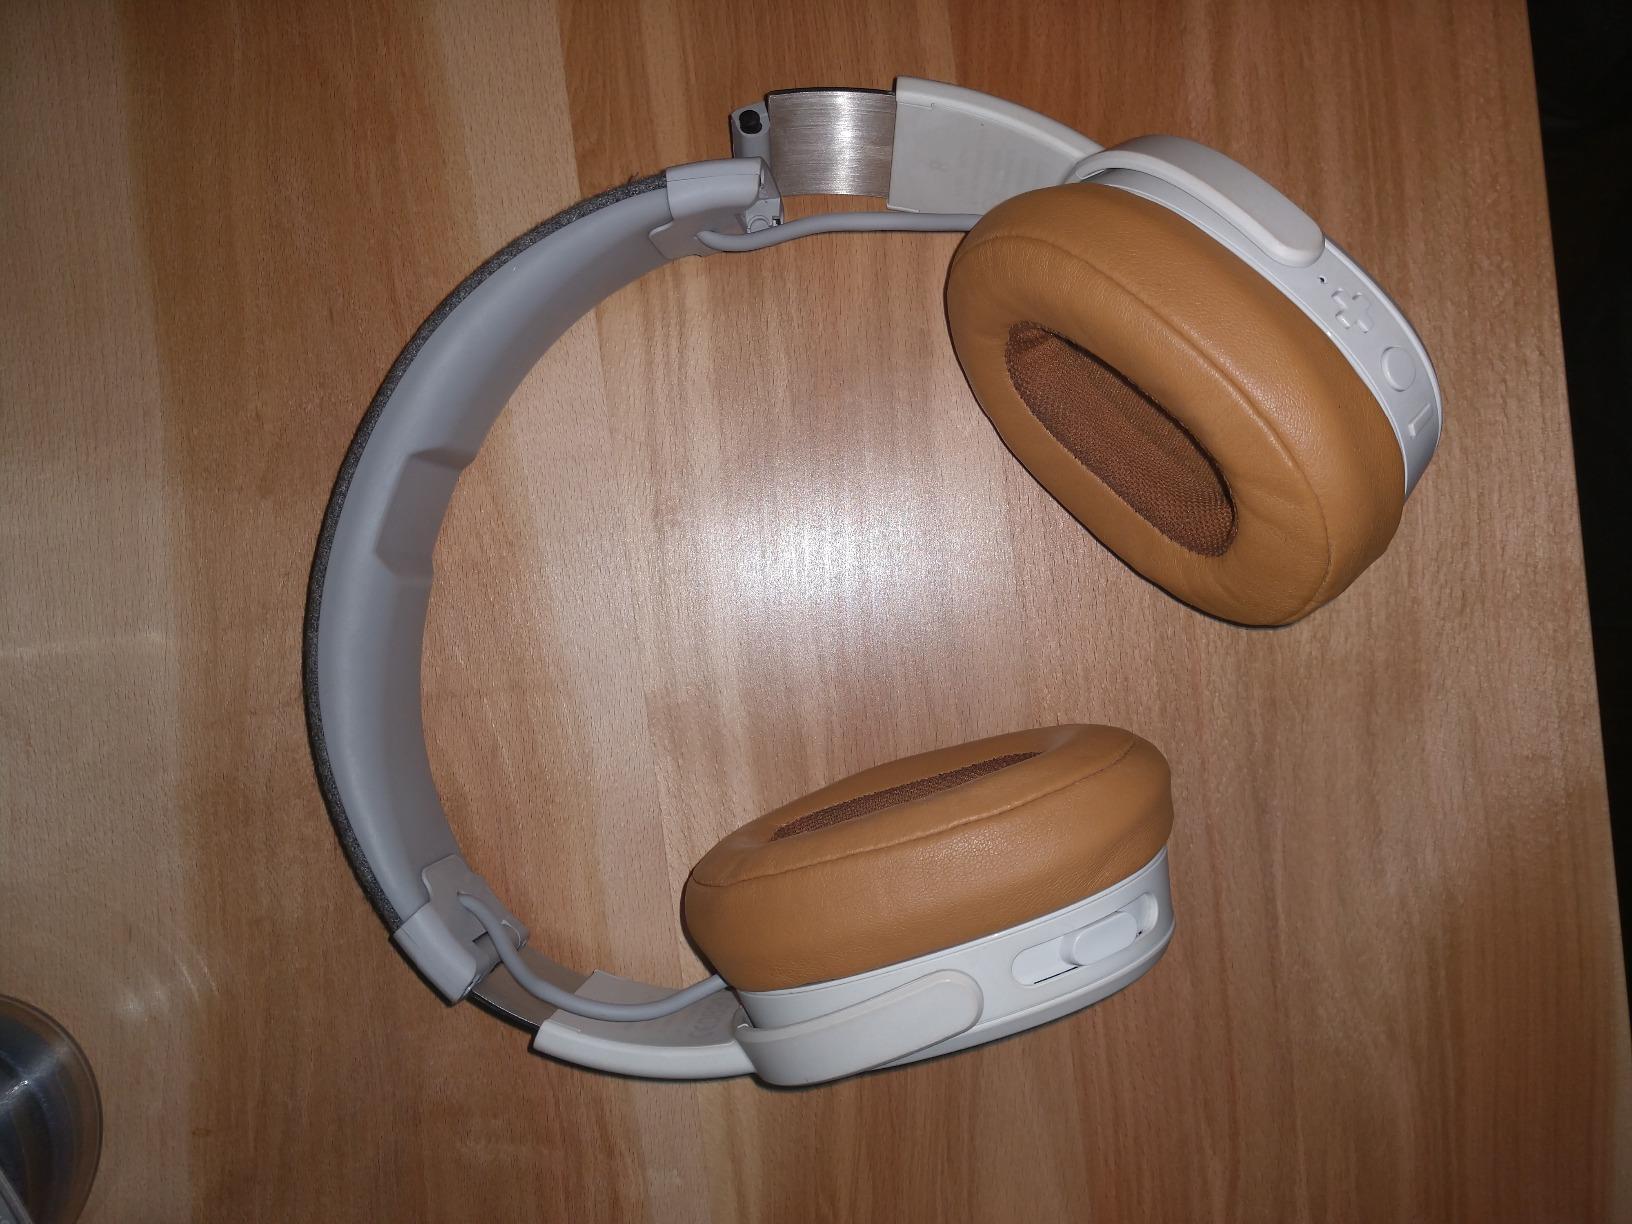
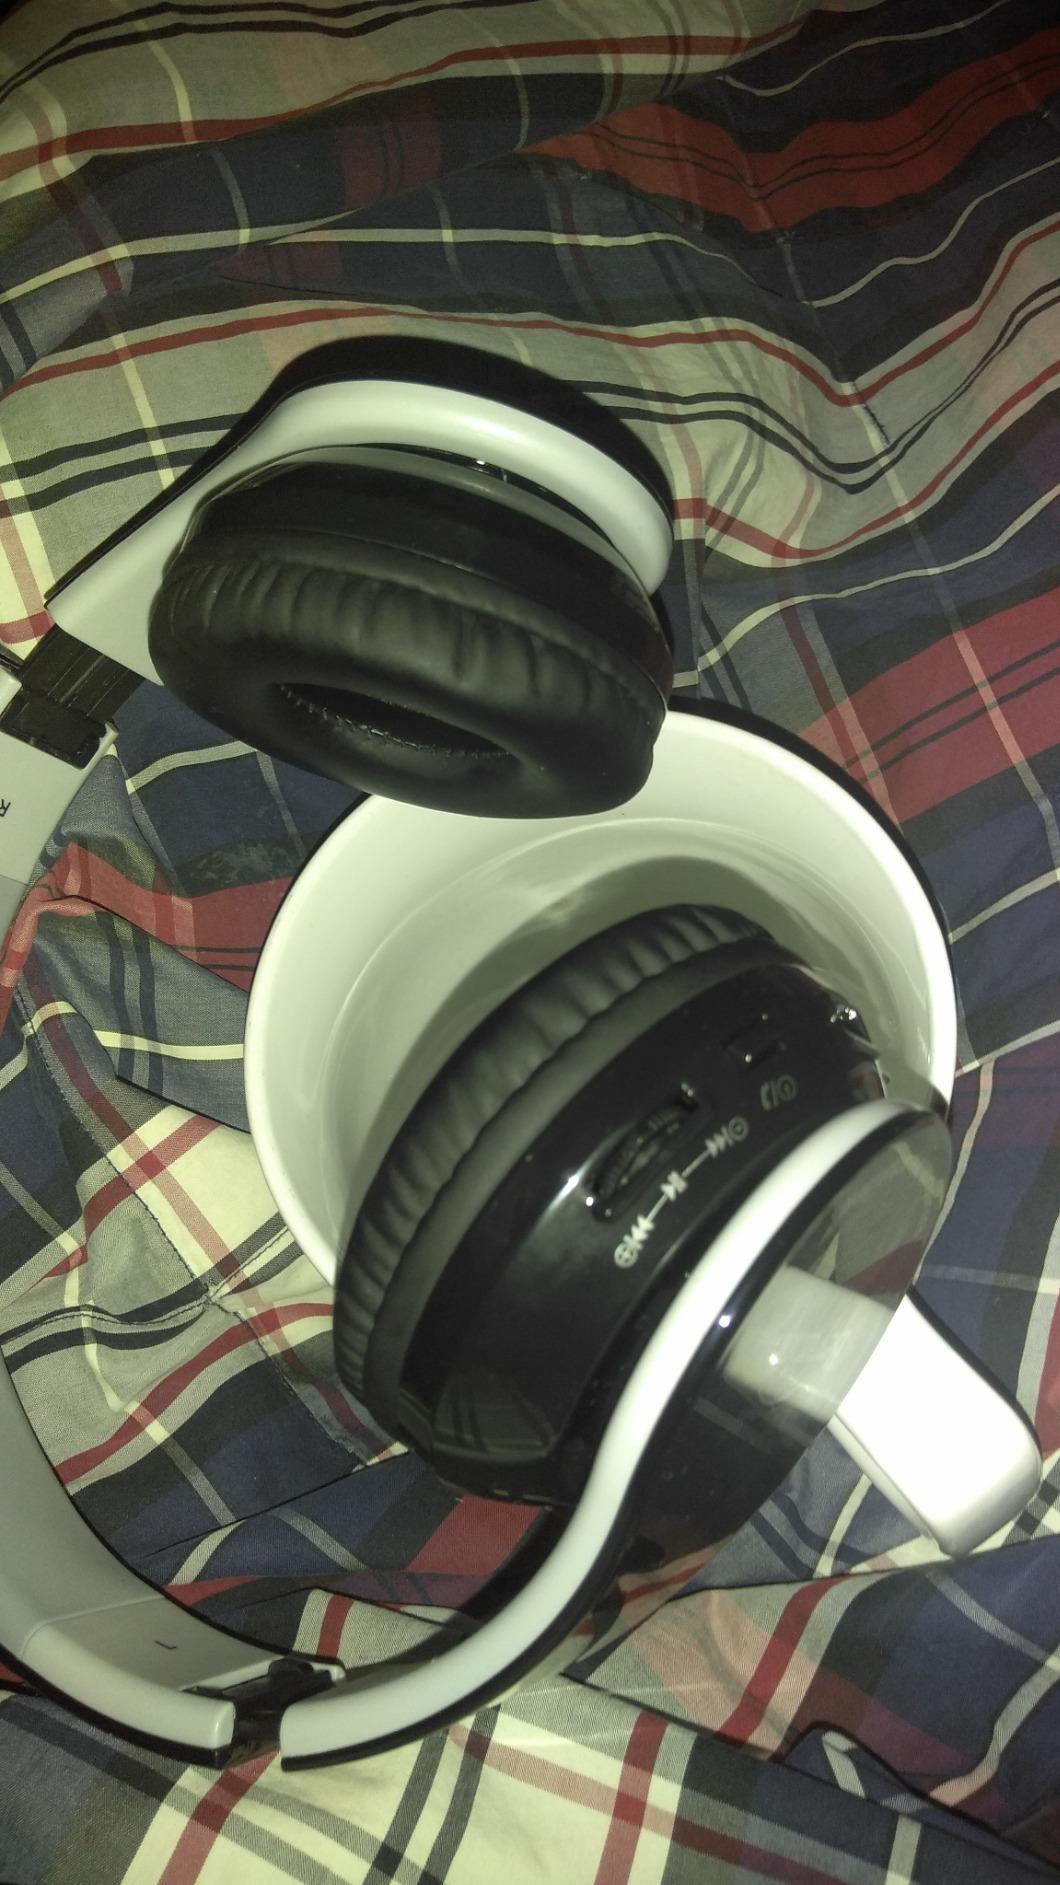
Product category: headphones
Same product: no